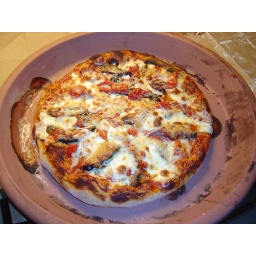
Baked this pizza in a terracotta pot on high heat...